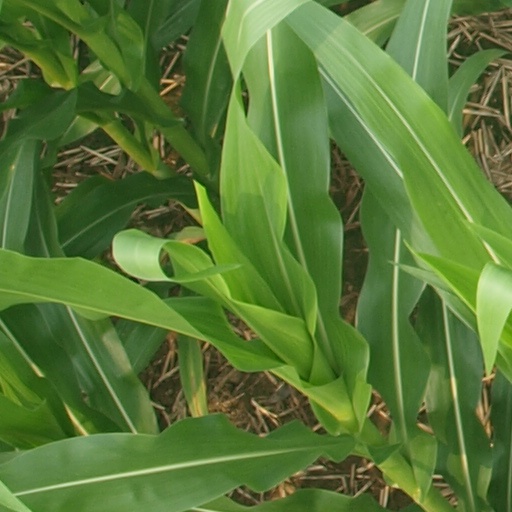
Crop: maize; corn